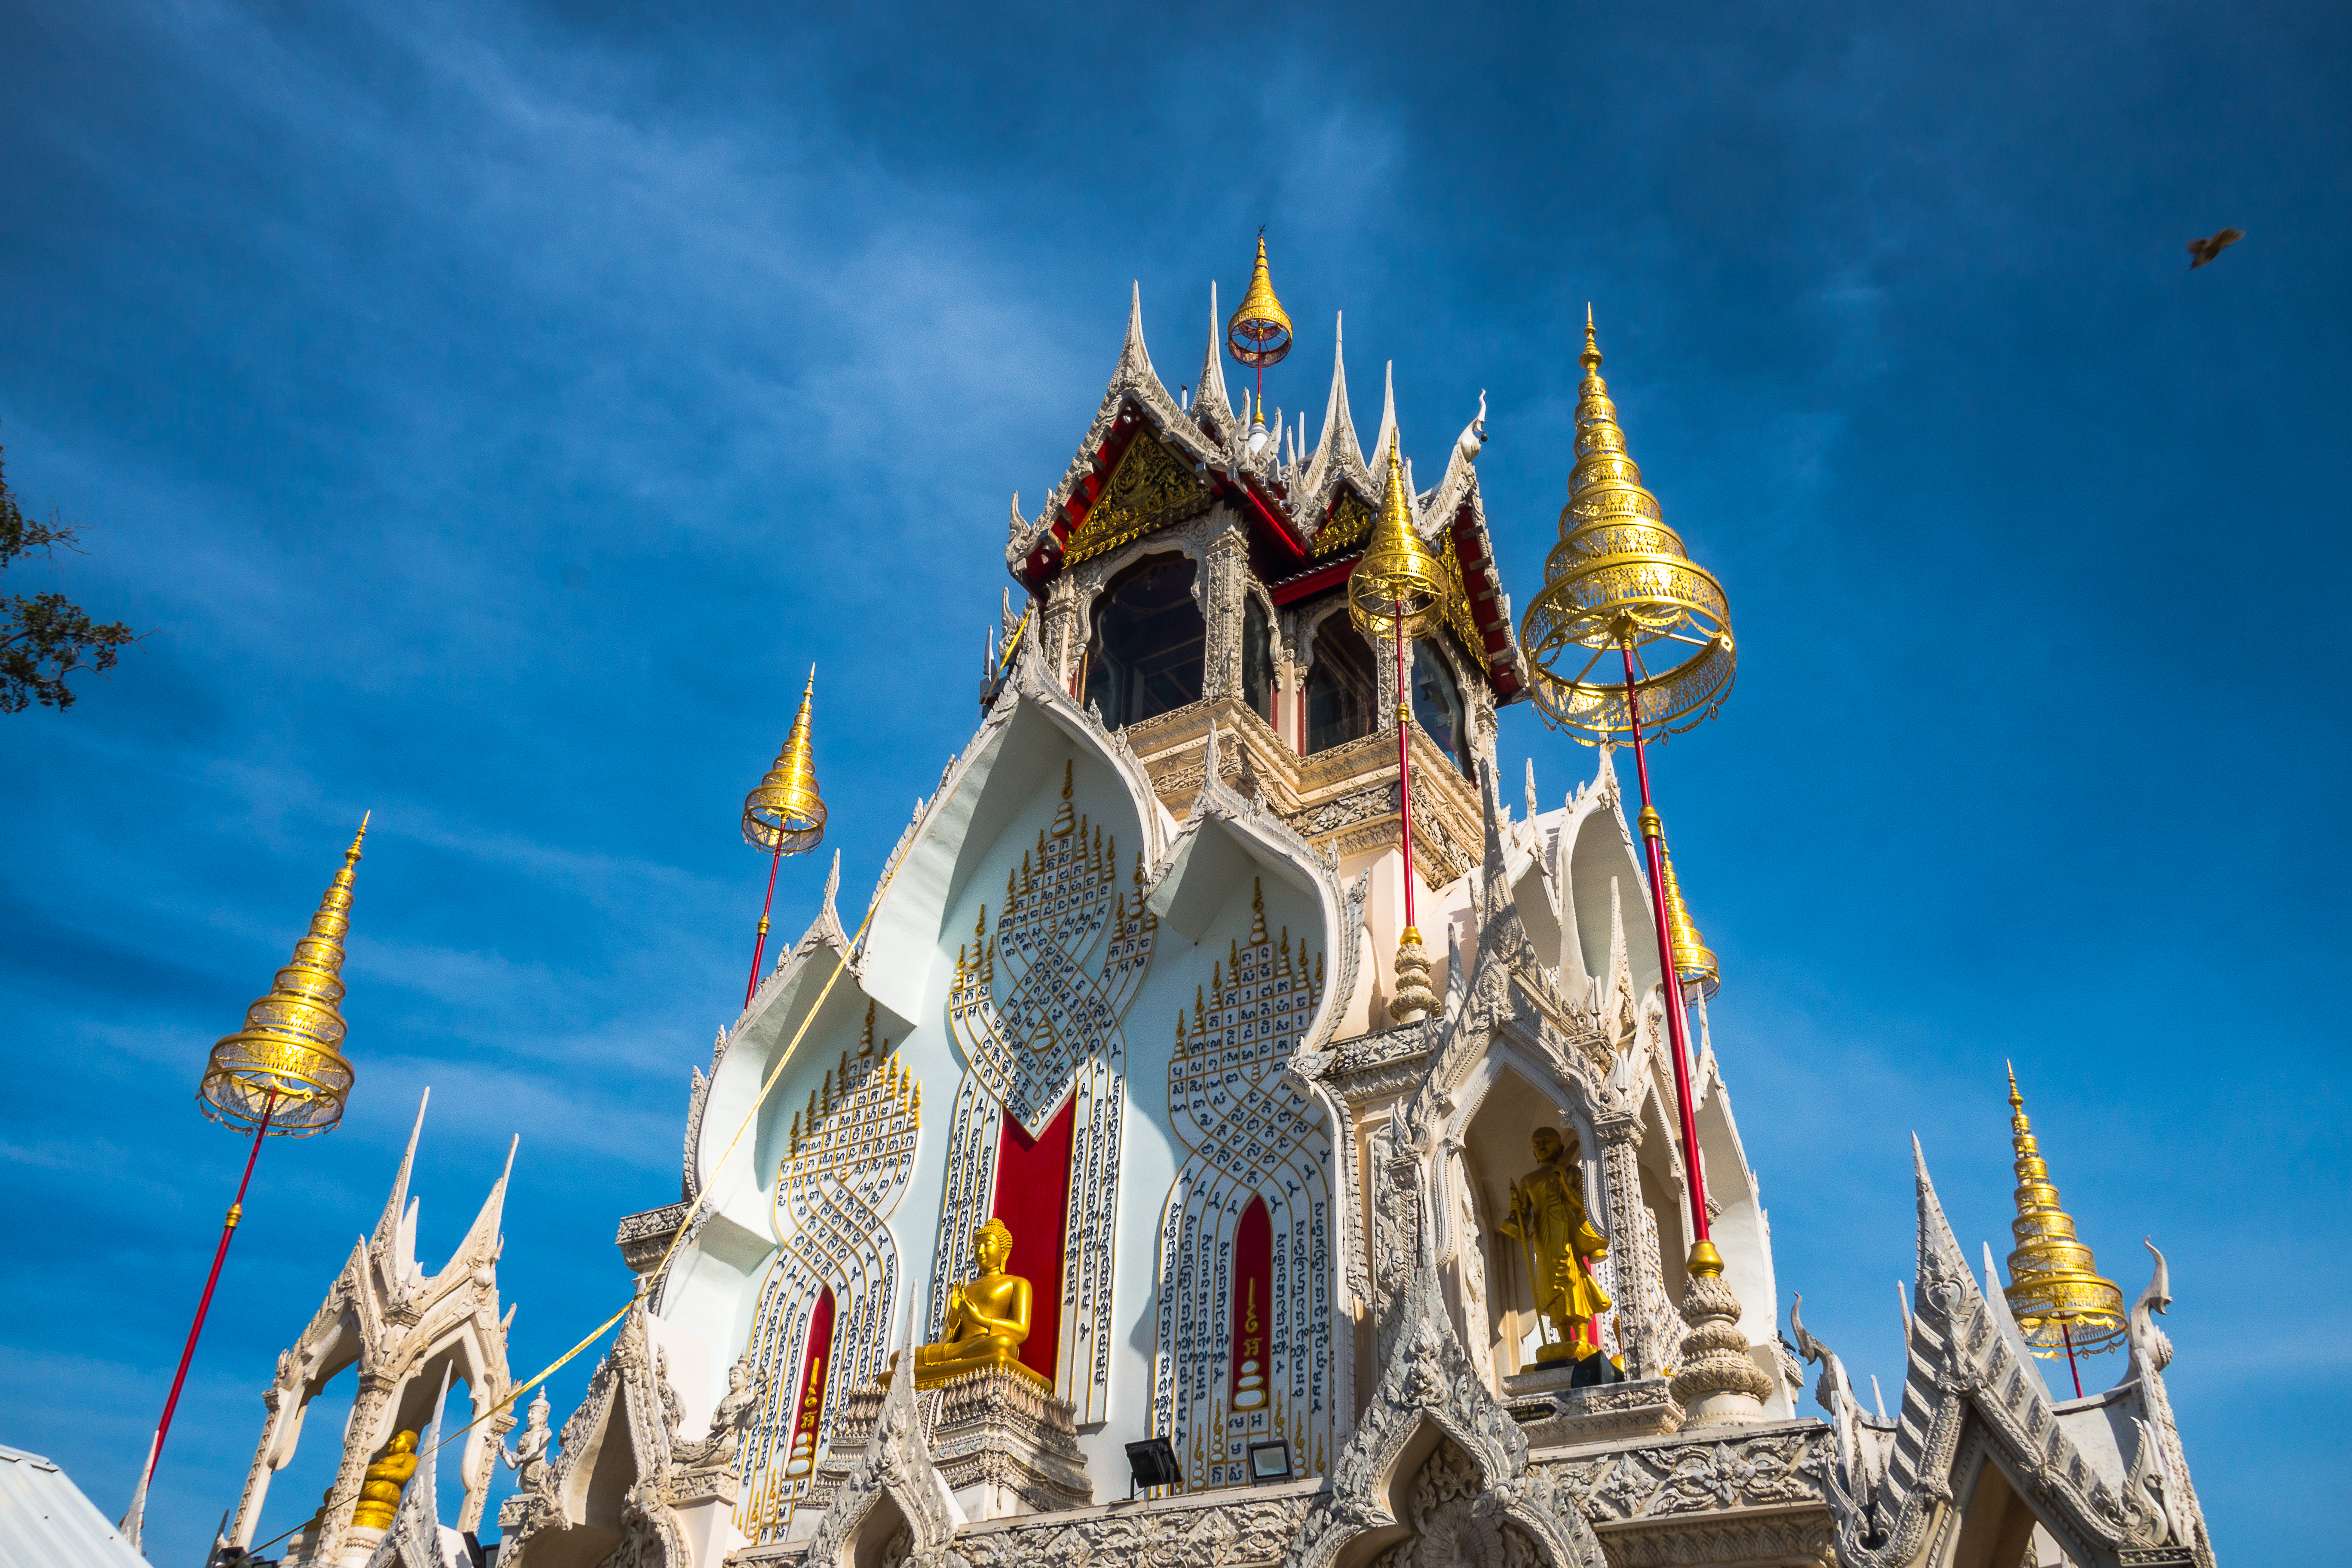
Thai architecture, thai culture, temples, traditions, sky, cloud, world, building, temple, window, facade, city, fun, recreation, event, steeple, spire, art, tradition, place of worship, historic site, medieval architecture, turret, stock photography, holy places, finial, tourism, religious institute, tourist attraction, classical architecture, leisure, monastery, shrine, vacation, national historic landmark